Jesse Hawley (American football)

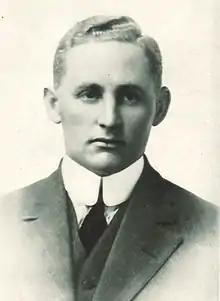
Hawley from 1912 "Hawkeye"

Jesse Barnum Hawley Jr. (March 25, 1887 – March 21, 1946) was an American football coach, inventor, and president of Hawley Products Company. He served as the head coach at the University of Iowa from 1910 to 1915 and at Dartmouth College from 1923 to 1928, compiling a career college football record of 63–28–1. Hawley was the tenth head coach in Iowa football history and led Dartmouth to a national championship in 1925. In 1935, Hawley invented a tropical shaped, pressed fiber sun helmet that was adopted in 1940 by the United States military. Approximately 250,000 of Hawley's military sun helmets were produced during World War II by Hawley Products Company and the International Hat Company.